List of men's Olympic football tournament hat-tricks

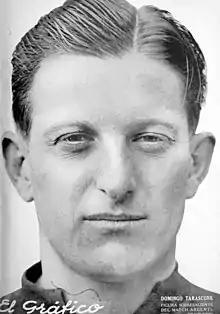
Domingo Tarasconi of Argentina holds the record for the most hat-tricks scored at the Summer Olympics with three.

Football at the Summer Olympics has been included in every Summer Olympic Games as a men's competition sport, except 1896 (the inaugural Games) and 1932 (in an attempt to promote the new FIFA World Cup tournament). Since the first official tournament in 1908 in England, 99 hat-tricks have been scored in over 1,000 matches of the 28 editions of the tournament. The first hat-trick was scored by Vilhelm Wolfhagen of the Denmark, playing against France B in 1908; the most recent was by Rafa Mir of Spain, playing against Ivory Coast on 31 July 2021. The only Olympic Football Tournaments not to have at least one hat-trick scored were the 1976, 2008, 2012 and 2024 editions. The record number of hat-tricks in a single Olympic Football Tournament is twelve, during the 1928 Olympics in the Netherlands, including three in the Bronze medal match as Italy defeated Egypt 11–3.